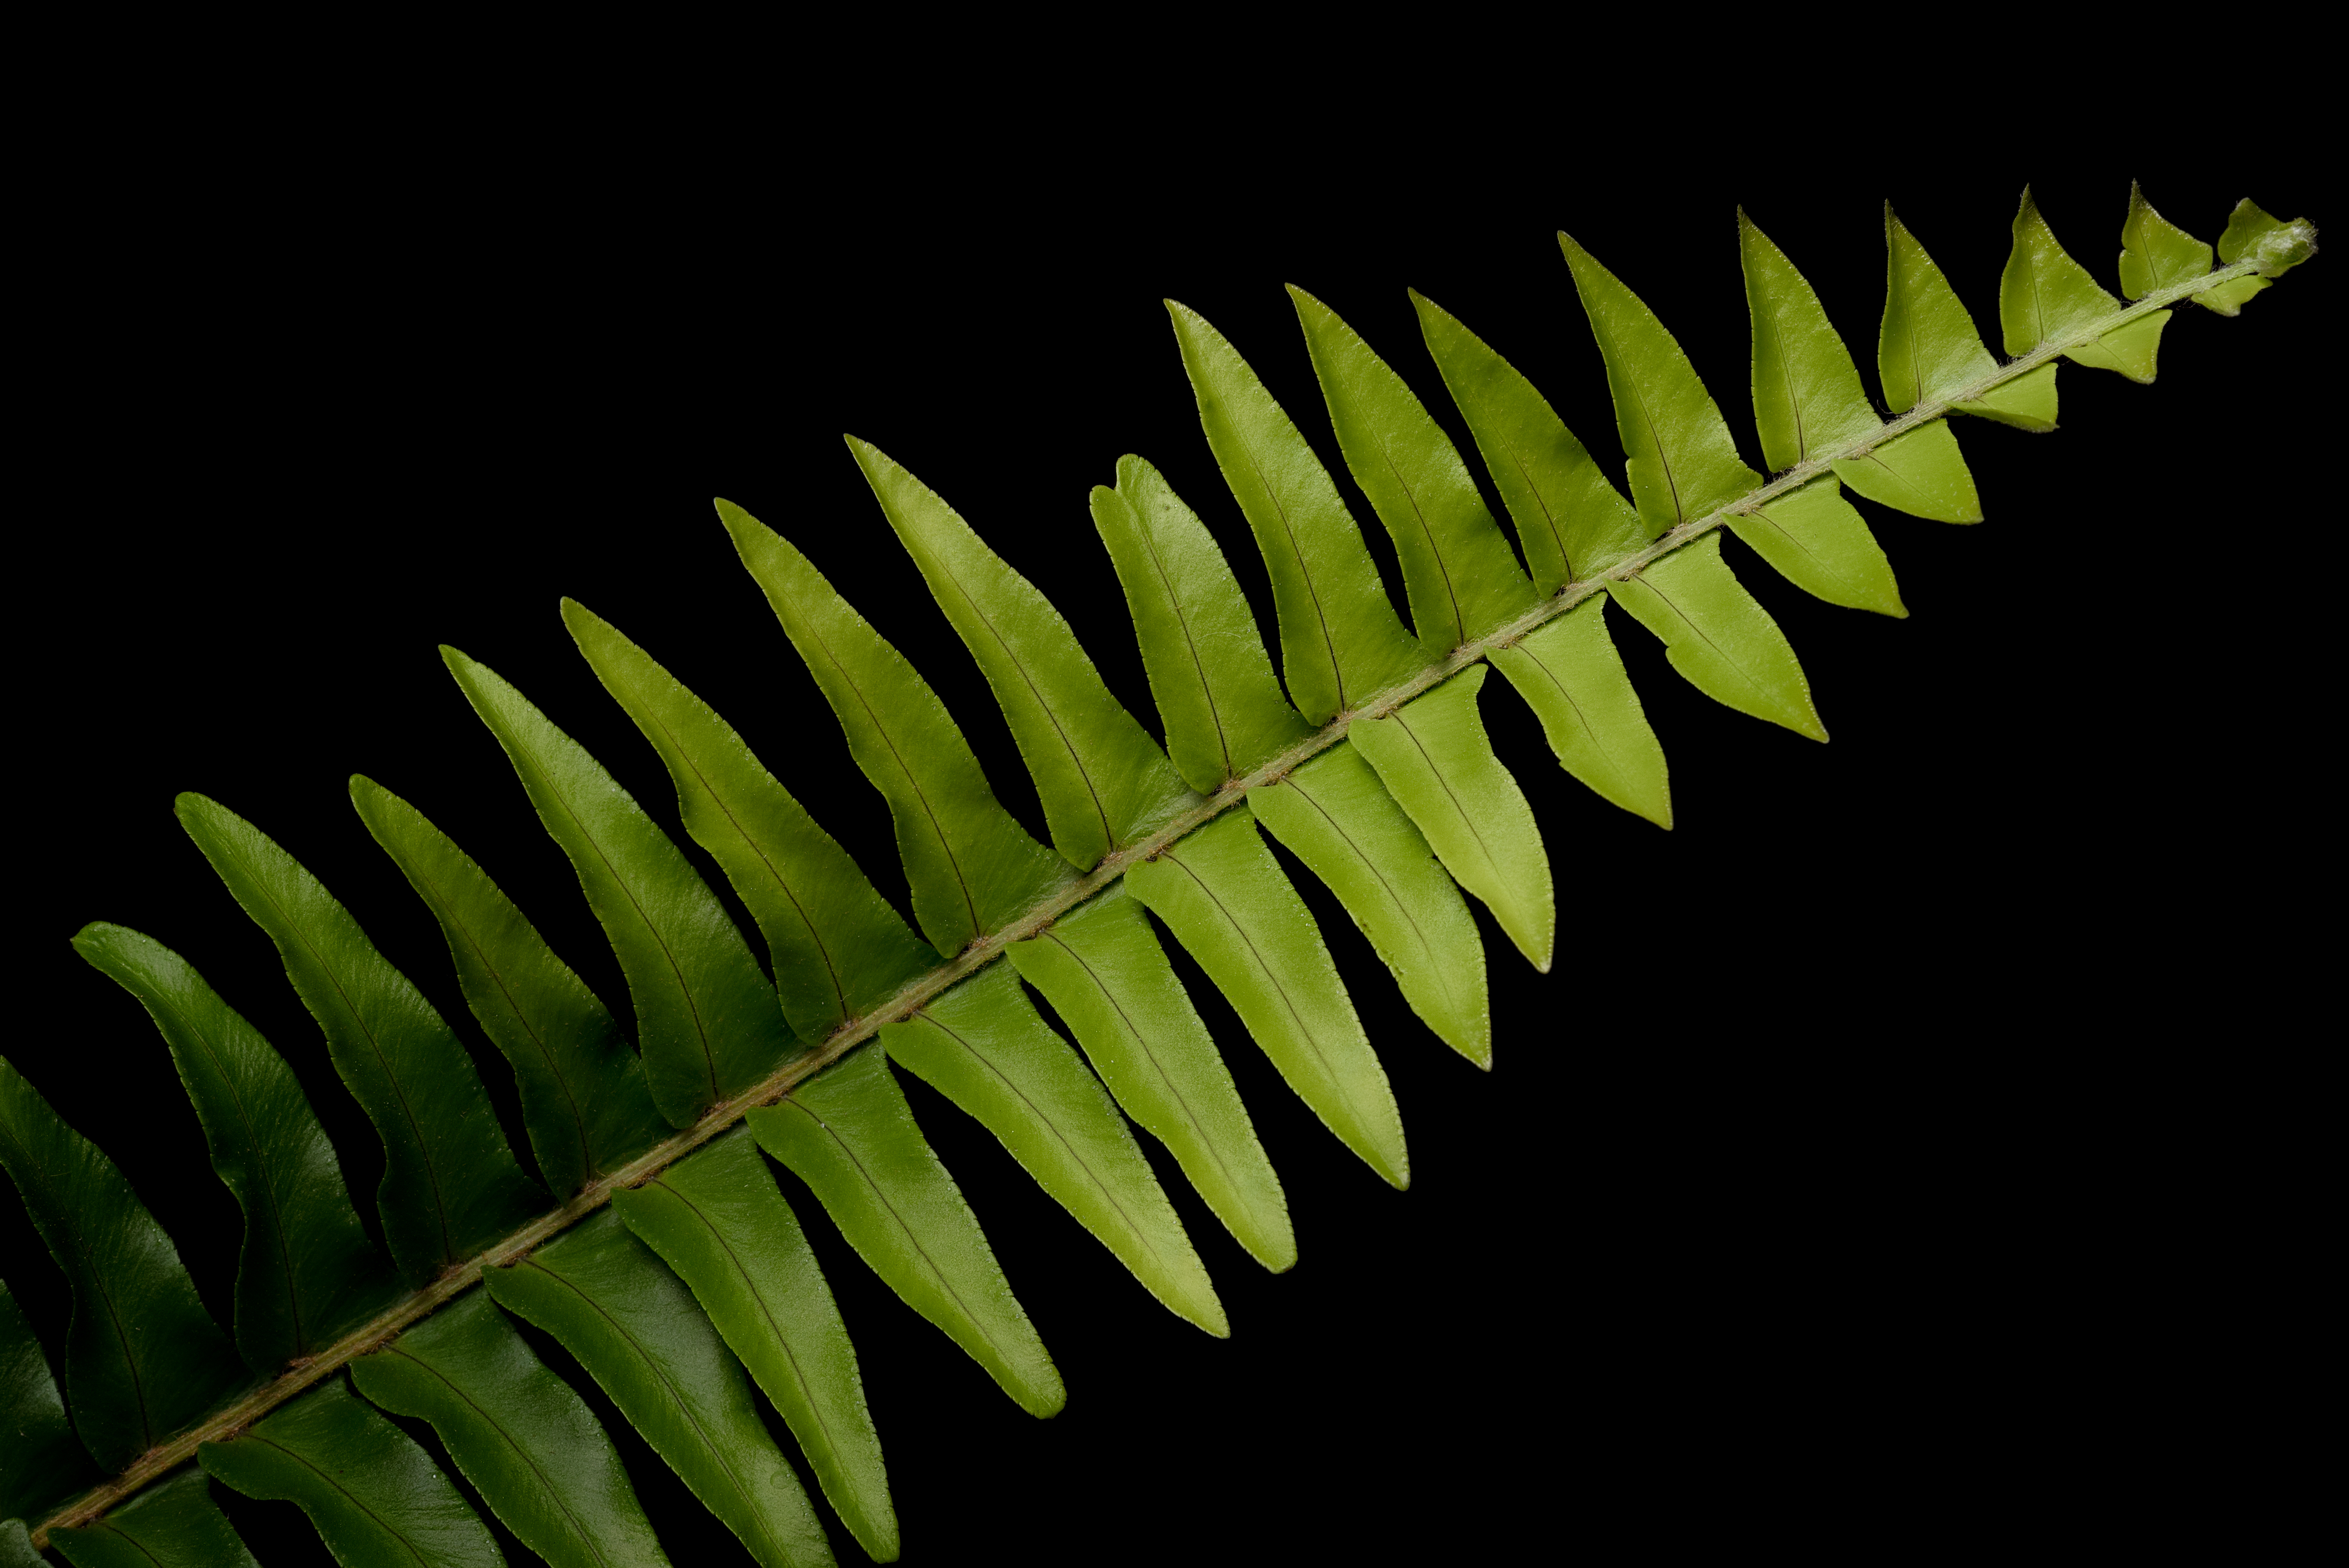
leaf, plant, terrestrial plant, flower, vascular plant, fern, botany, tree, ostrich fern, organism, ferns and horsetails, flowering plant, Gnetae